Opera cream

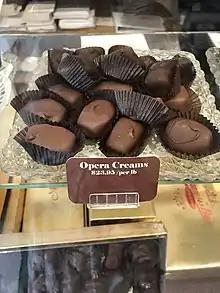
Opera cream candies sold at Cincinnati confectionery Aglamesis Bro's

Opera creams are a candy made of chocolate. They are most popularly associated with Cincinnati, Ohio, though they are sold in other Ohio cities, as well as Kentucky.